Andrew McCabe

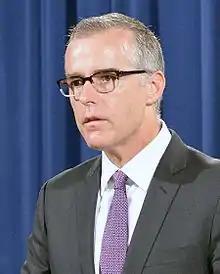
McCabe speaking in 2016

"The Wall Street Journal" published on October 23–24, 2016, regarding an investigation of the Hillary Clinton's use of a private email server, suggesting that McCabe had a potential conflict of interest caused by donations to his wife's campaign as a Democrat for the Virginia State Senate. On October 24, 2016, the "Wall Street Journal" reporter emailed an FBI official following up on McCabe's involvement in the FBI's investigation of the Clinton Foundation, which had begun in 2015. Four FBI field offices — New York, Los Angeles, Washington and Little Rock — were pursuing the investigation, with some field agents advocating that it be aggressively continued, while some supervisors and prosecutors believed there was insufficient evidence and that the investigation was too expansive. In July 2016, McCabe decided that the New York FBI office would continue investigating, with assistance from Little Rock. "The Wall Street Journal" reported that a senior Justice Department official called McCabe to express his disagreement with this decision, with McCabe reportedly asking, "Are you telling me that I need to shut down a validly predicated investigation?" to which the unnamed official replied, "Of course not." The contents of this phone call were included in the follow-up article that was published on October 30, 2016. Although the existence of the FBI's investigation in the Clinton Foundation had been leaked, the FBI up until that point had not officially confirmed the investigation.